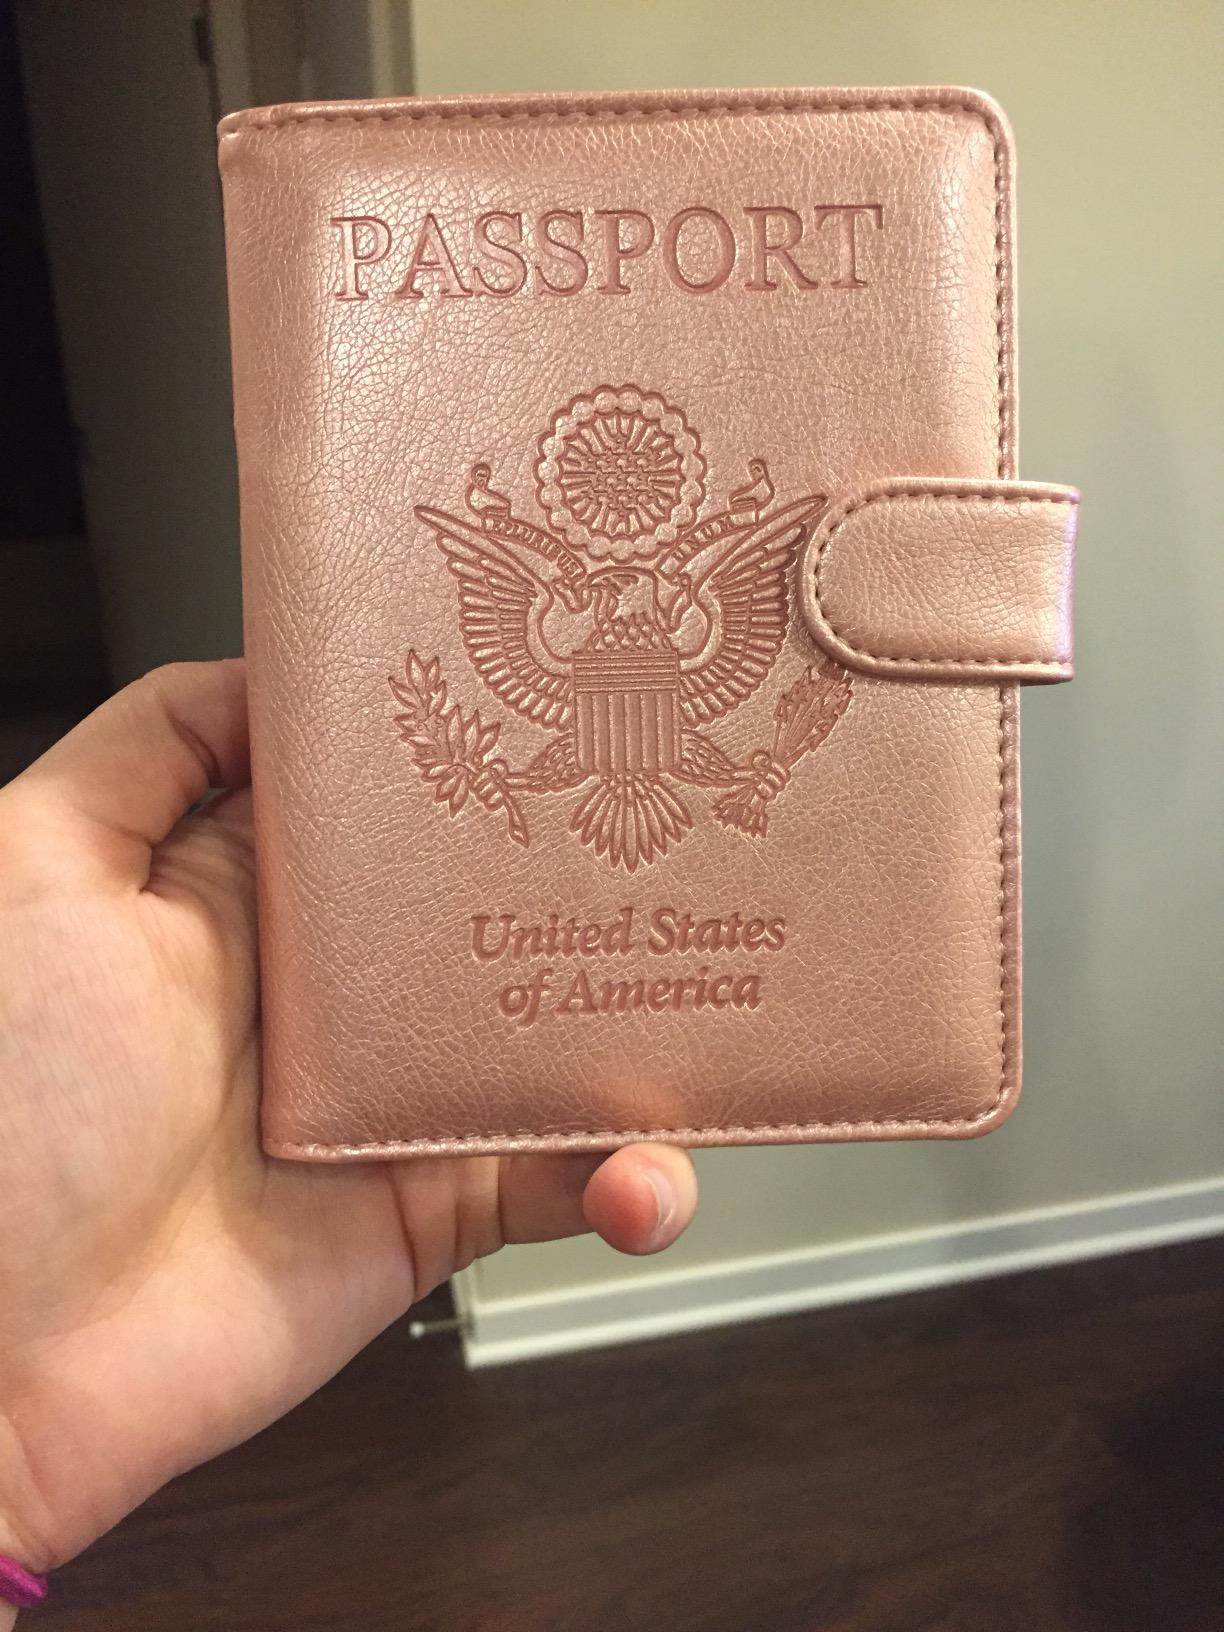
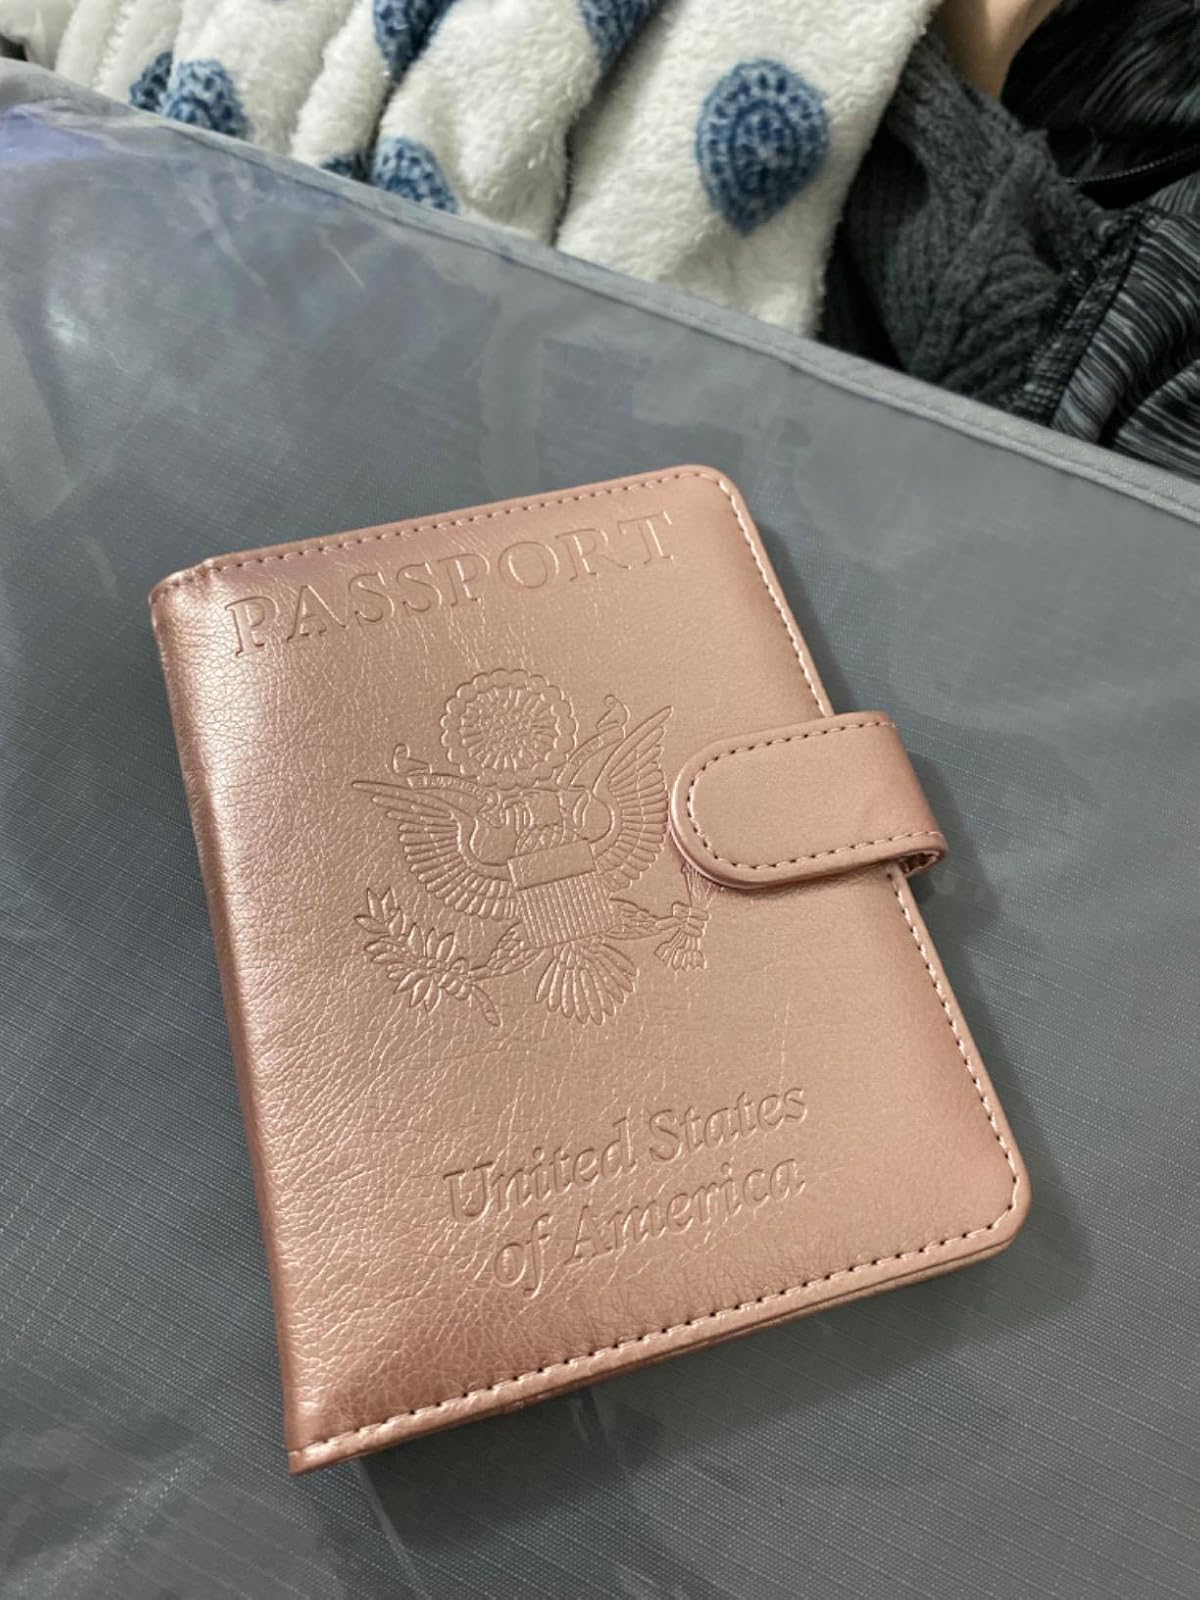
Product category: accessories_wallet
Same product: yes